Sedgwick County, Kansas

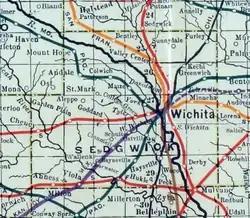
1915 railroad map of Sedgwick County

For many millennia, the Great Plains of North America was inhabited by nomadic Native Americans. From the 16th century to 18th century, the Kingdom of France claimed ownership of large parts of North America. In 1762, after the French and Indian War, France secretly ceded New France to Spain, per the Treaty of Fontainebleau. In 1802, Spain returned most of the land to France.